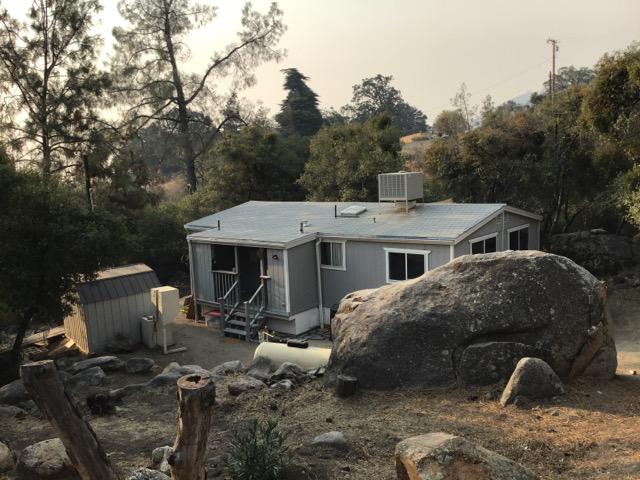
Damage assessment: no_damage